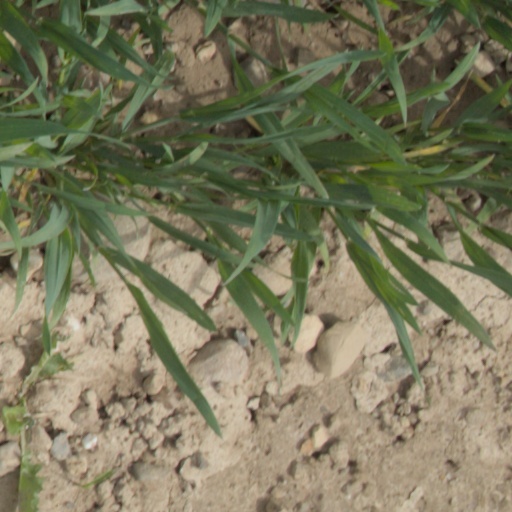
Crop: wheat